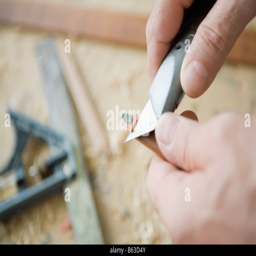
close - up of a person 's hands sharpening a pencil